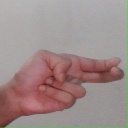
अक्षर: ह